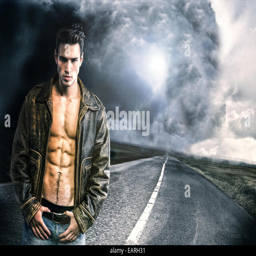
young man walking down a road with a storm and very bad weather far away in a distance